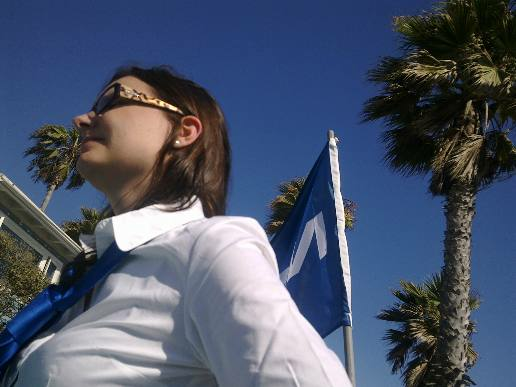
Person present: Yes